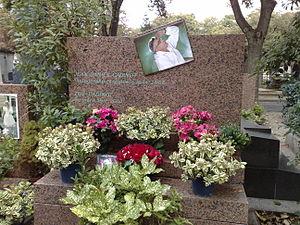
Jean-Daniel Cadinot, né le 10 février 1944 à Paris où il est mort le 23 avril 2008, est un réalisateur et producteur français de films pornographiques gay.